Detenidos Desaparecidos

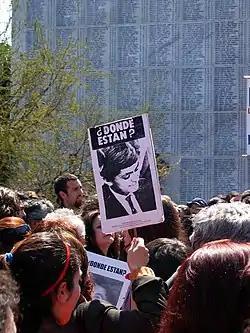
Commemoration of the disappeared in Chile on 11 September 2004, in front of the monument to the disappeared in the General Cemetery.

The massive disappearance of people implied long years of search and suffering for their relatives (causing severe anguish due to long unfinished mourning). This situation led relatives to organize themselves to demand information, justice and the search for the corpses by filing "habeas corpus" petitions in the courts. For example, in Chile, the Association of Families of the Detained-Disappeared and the "" acted; and in Argentina, the organization of Mothers of Plaza de Mayo and the .